Answer in natural language. How many DiningTables are visible in the scene? Choose between the following options: 6, 1, 4, 5 or 0
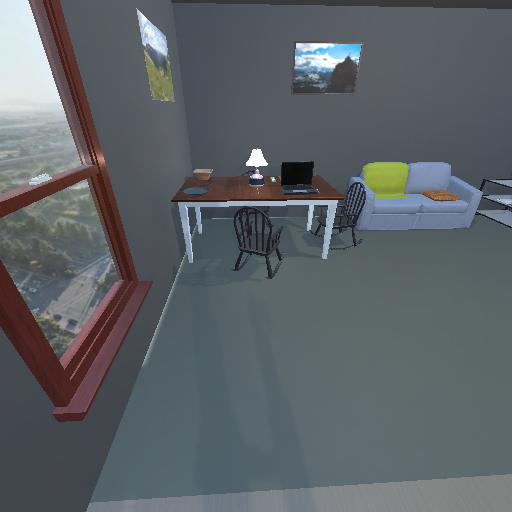
<answer>1</answer>